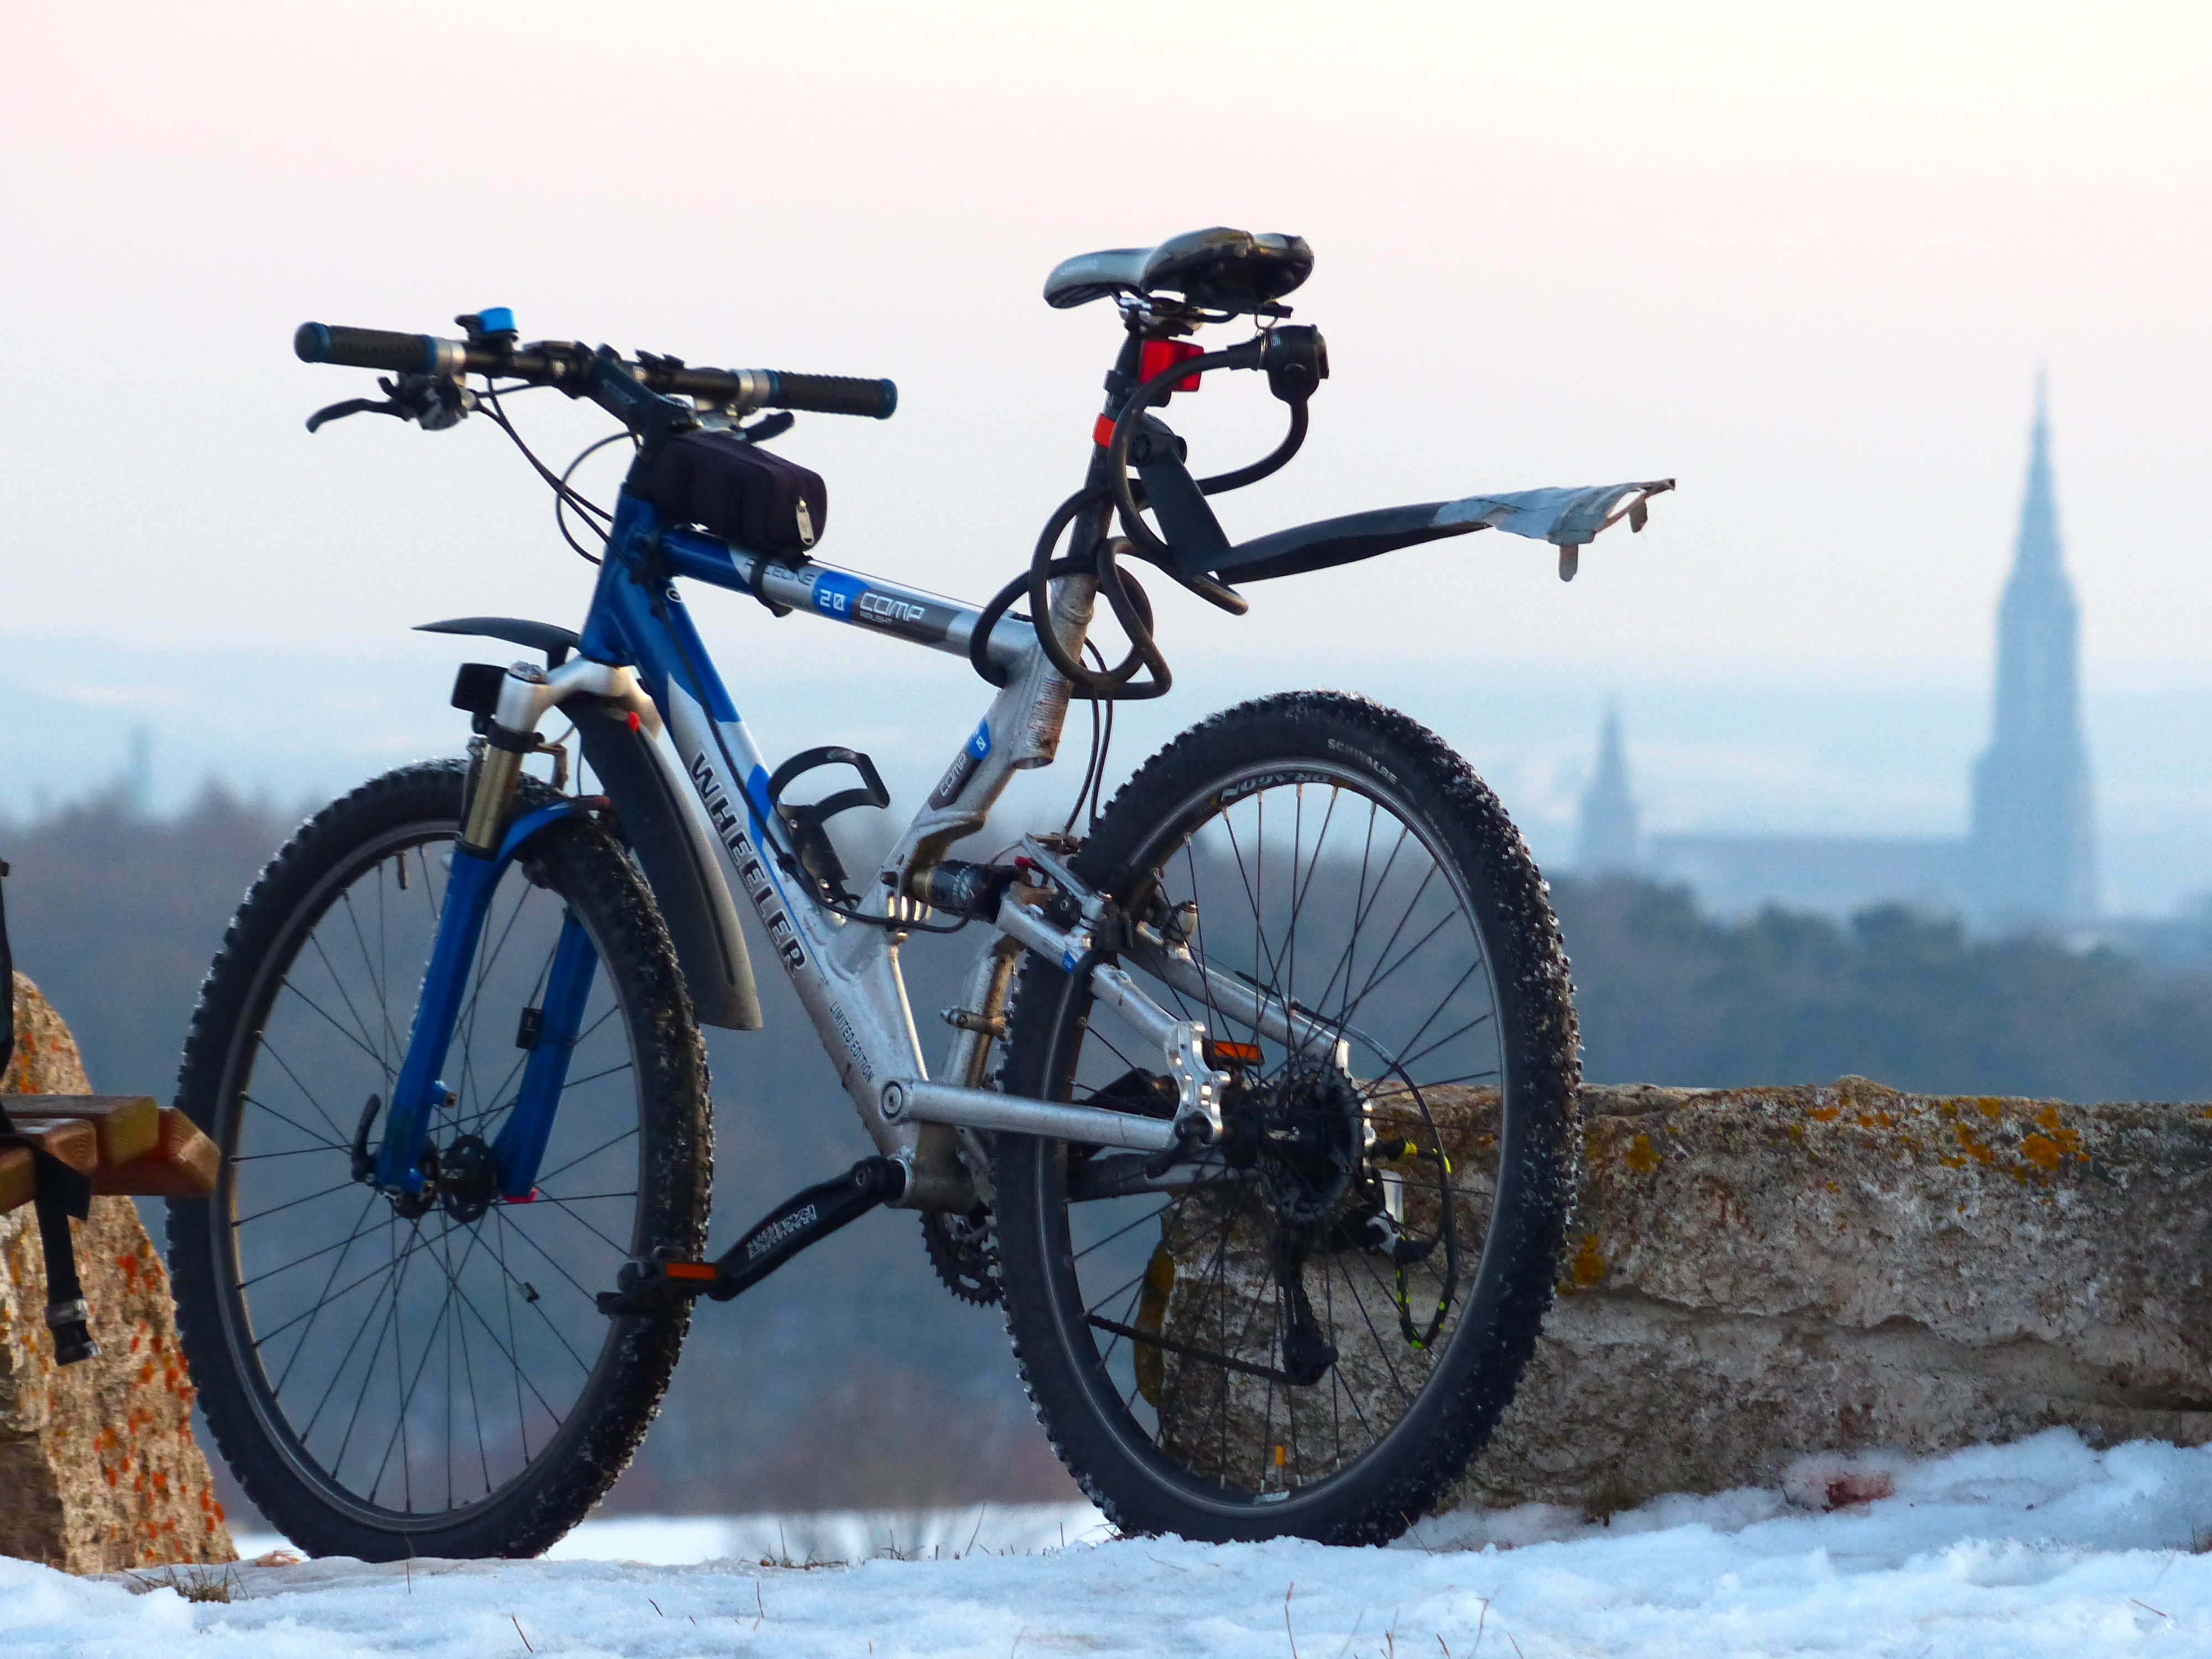
outdoor, technology, wheel, bicycle, bike, vehicle, extreme sport, sports equipment, mountain bike, cycling, saddle, handlebars, freeride, ulm, mountain biking, mature, ulm cathedral, mountain bike tour, land vehicle, cycle sport, cyclo cross bicycle, downhill mountain biking, bmx bike, road bicycle